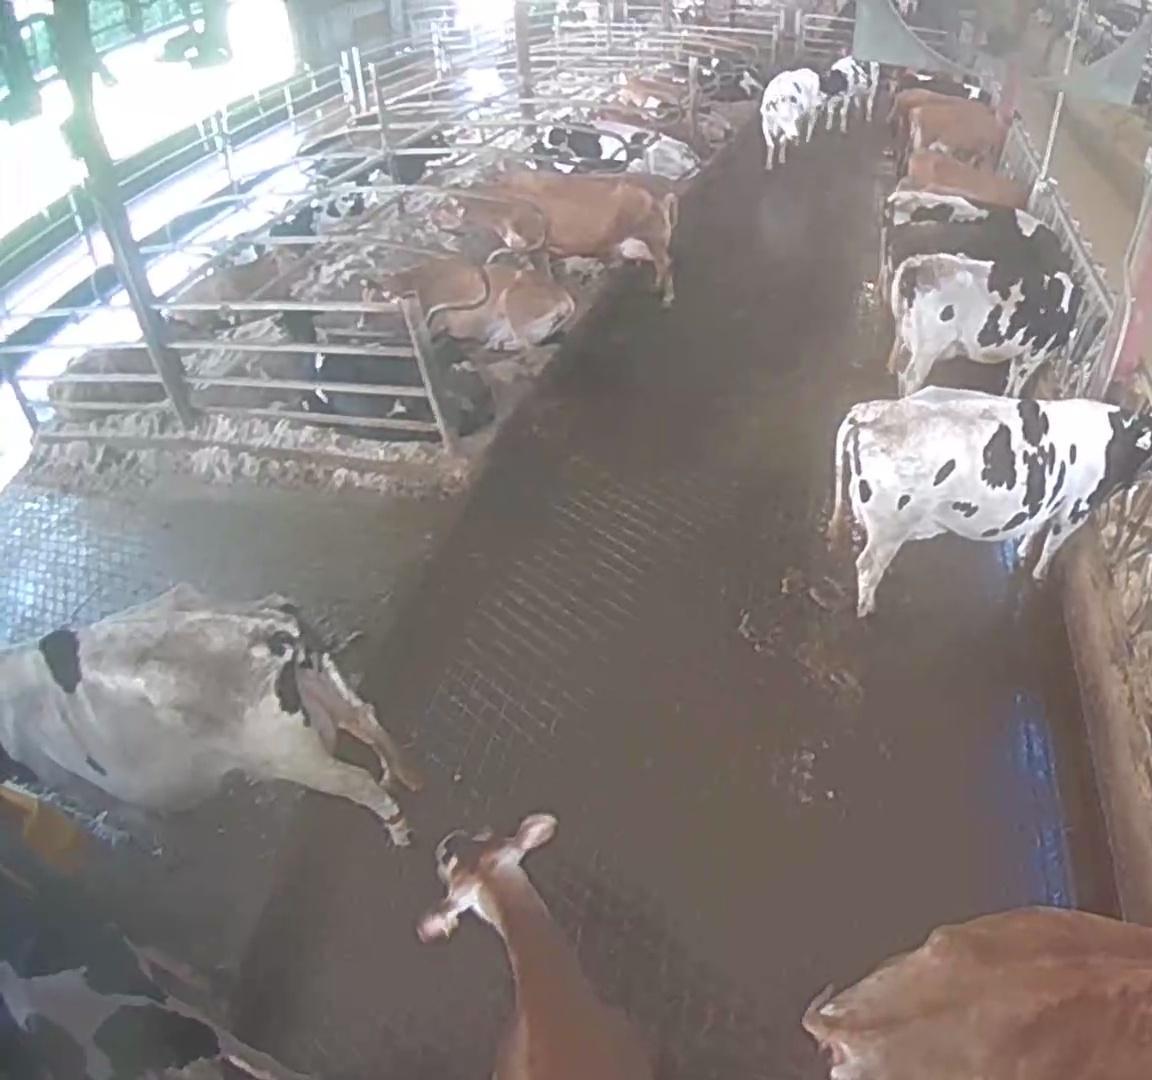
Number of cows: 23